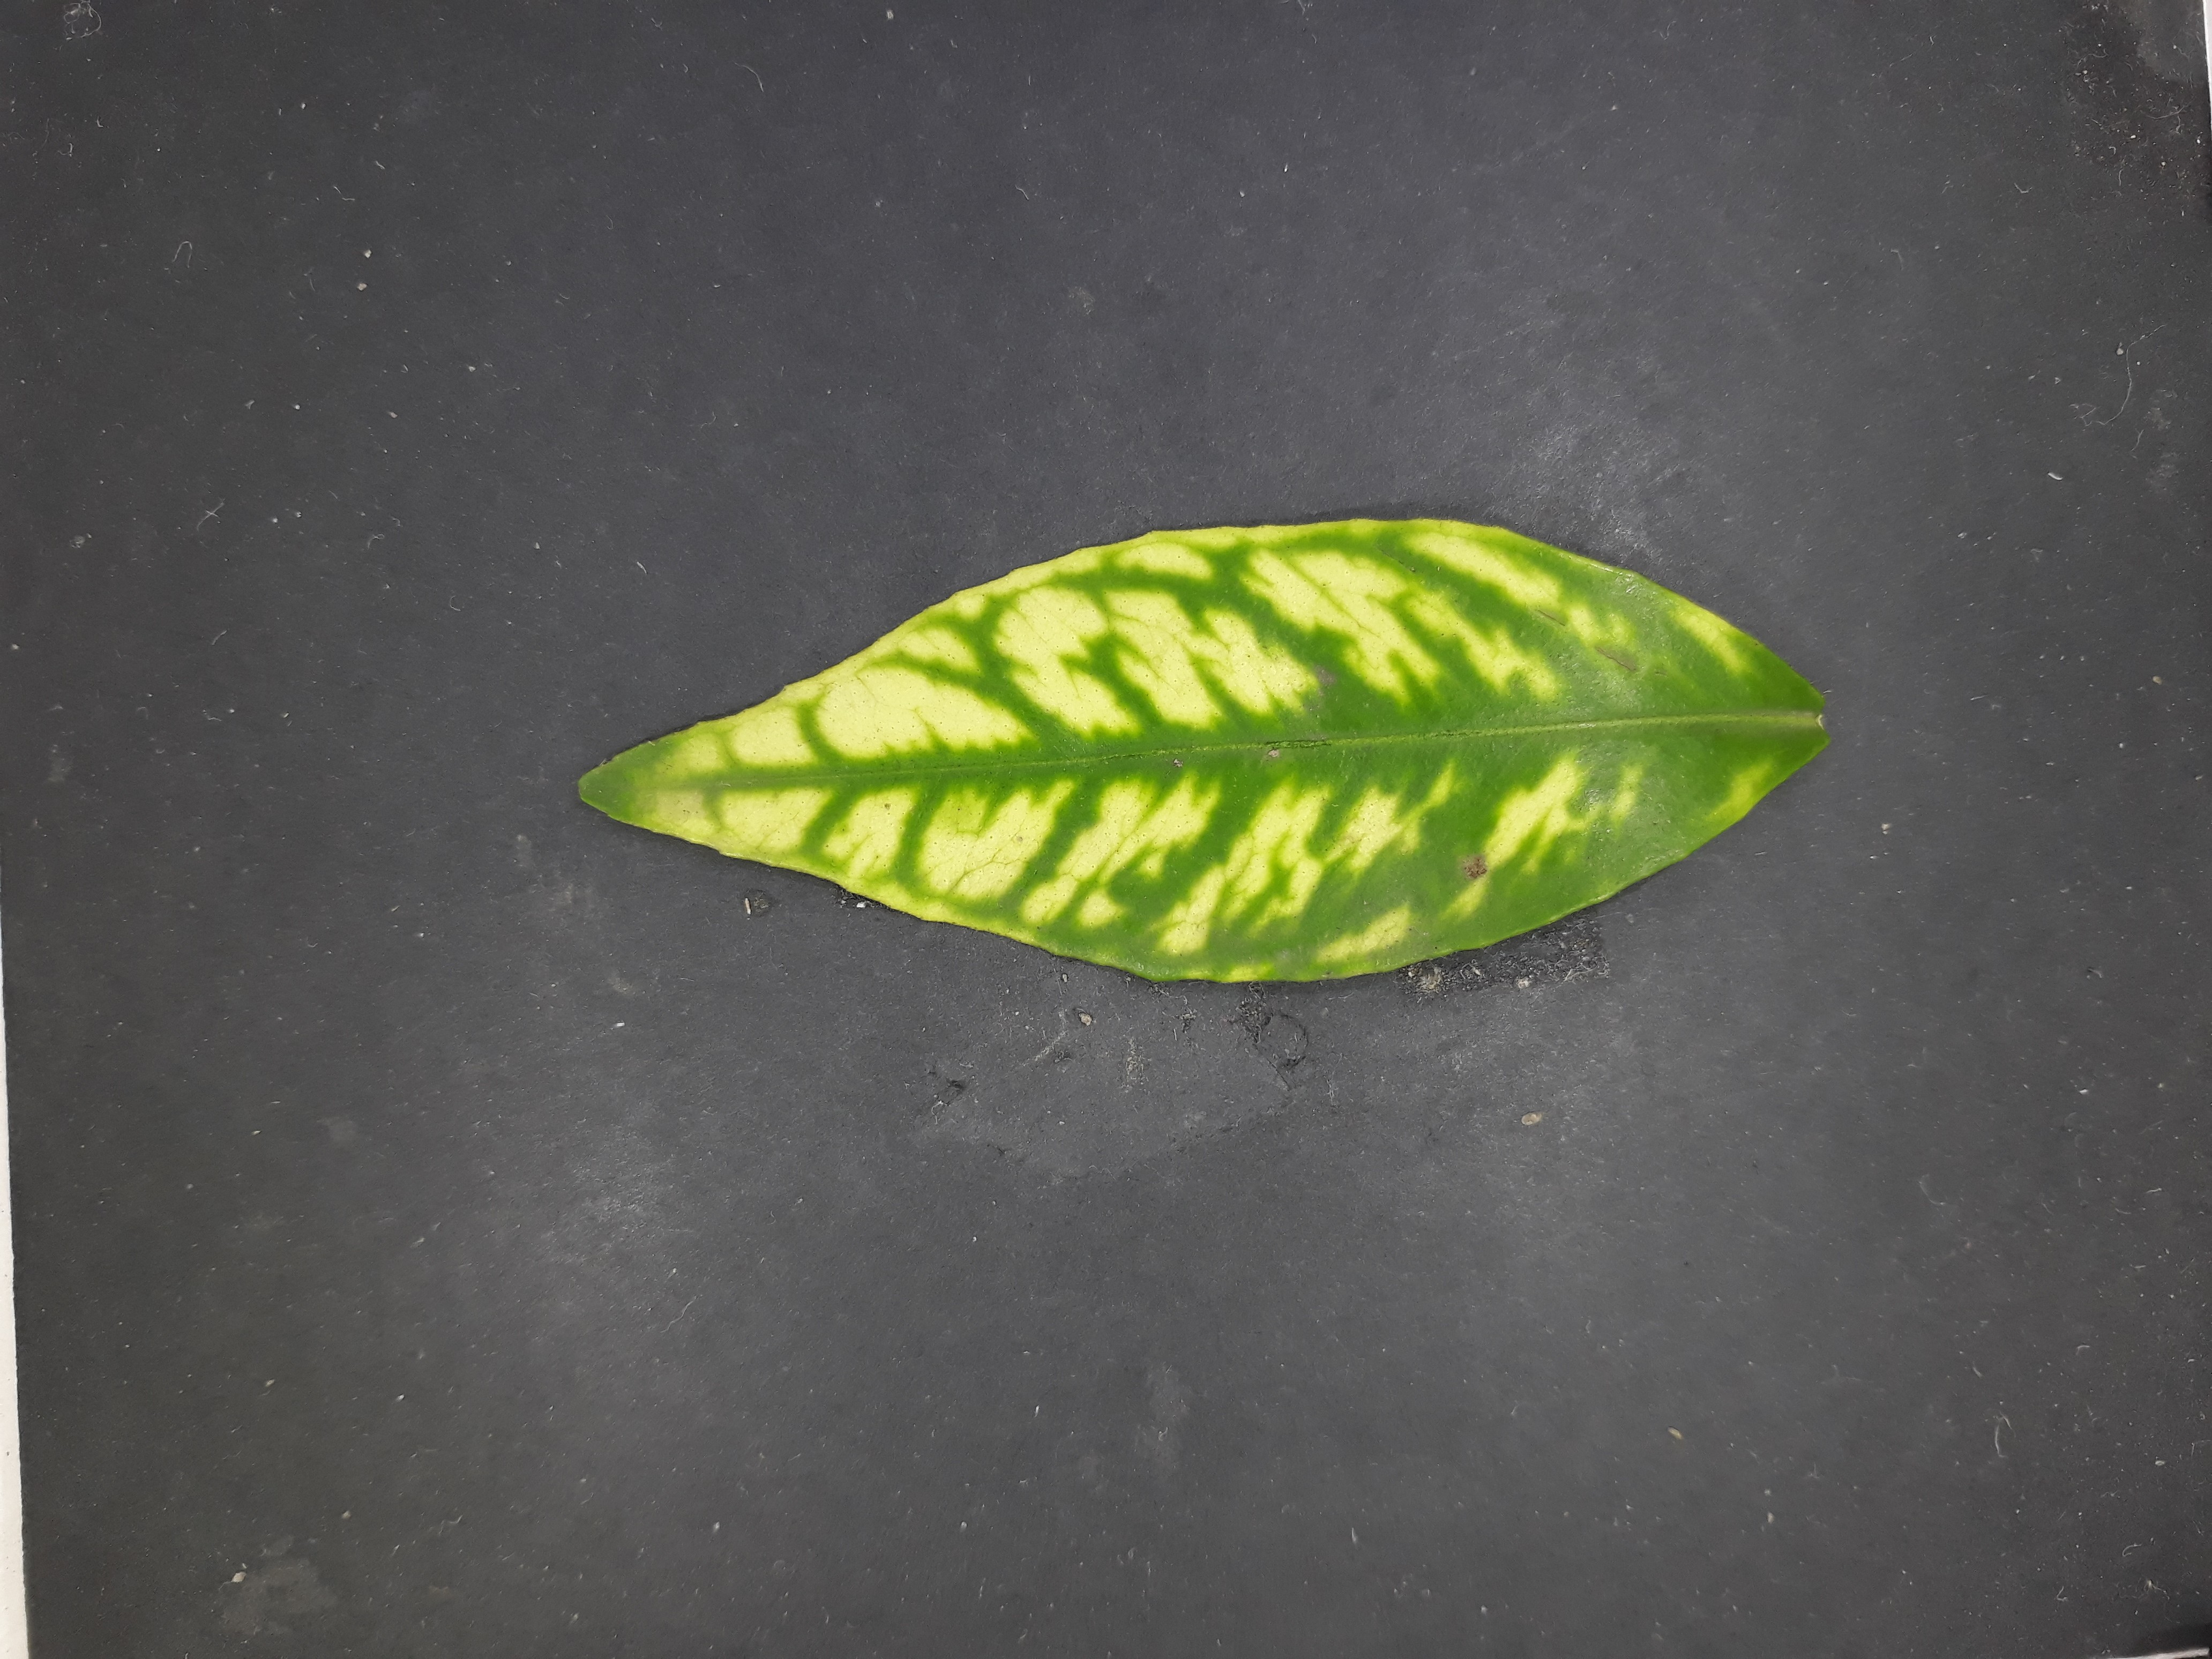
Label: Zinc deficiency (Zn)